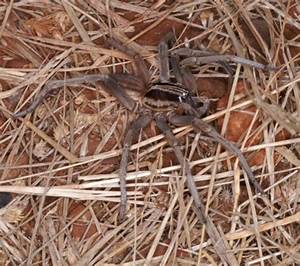
Label: spider